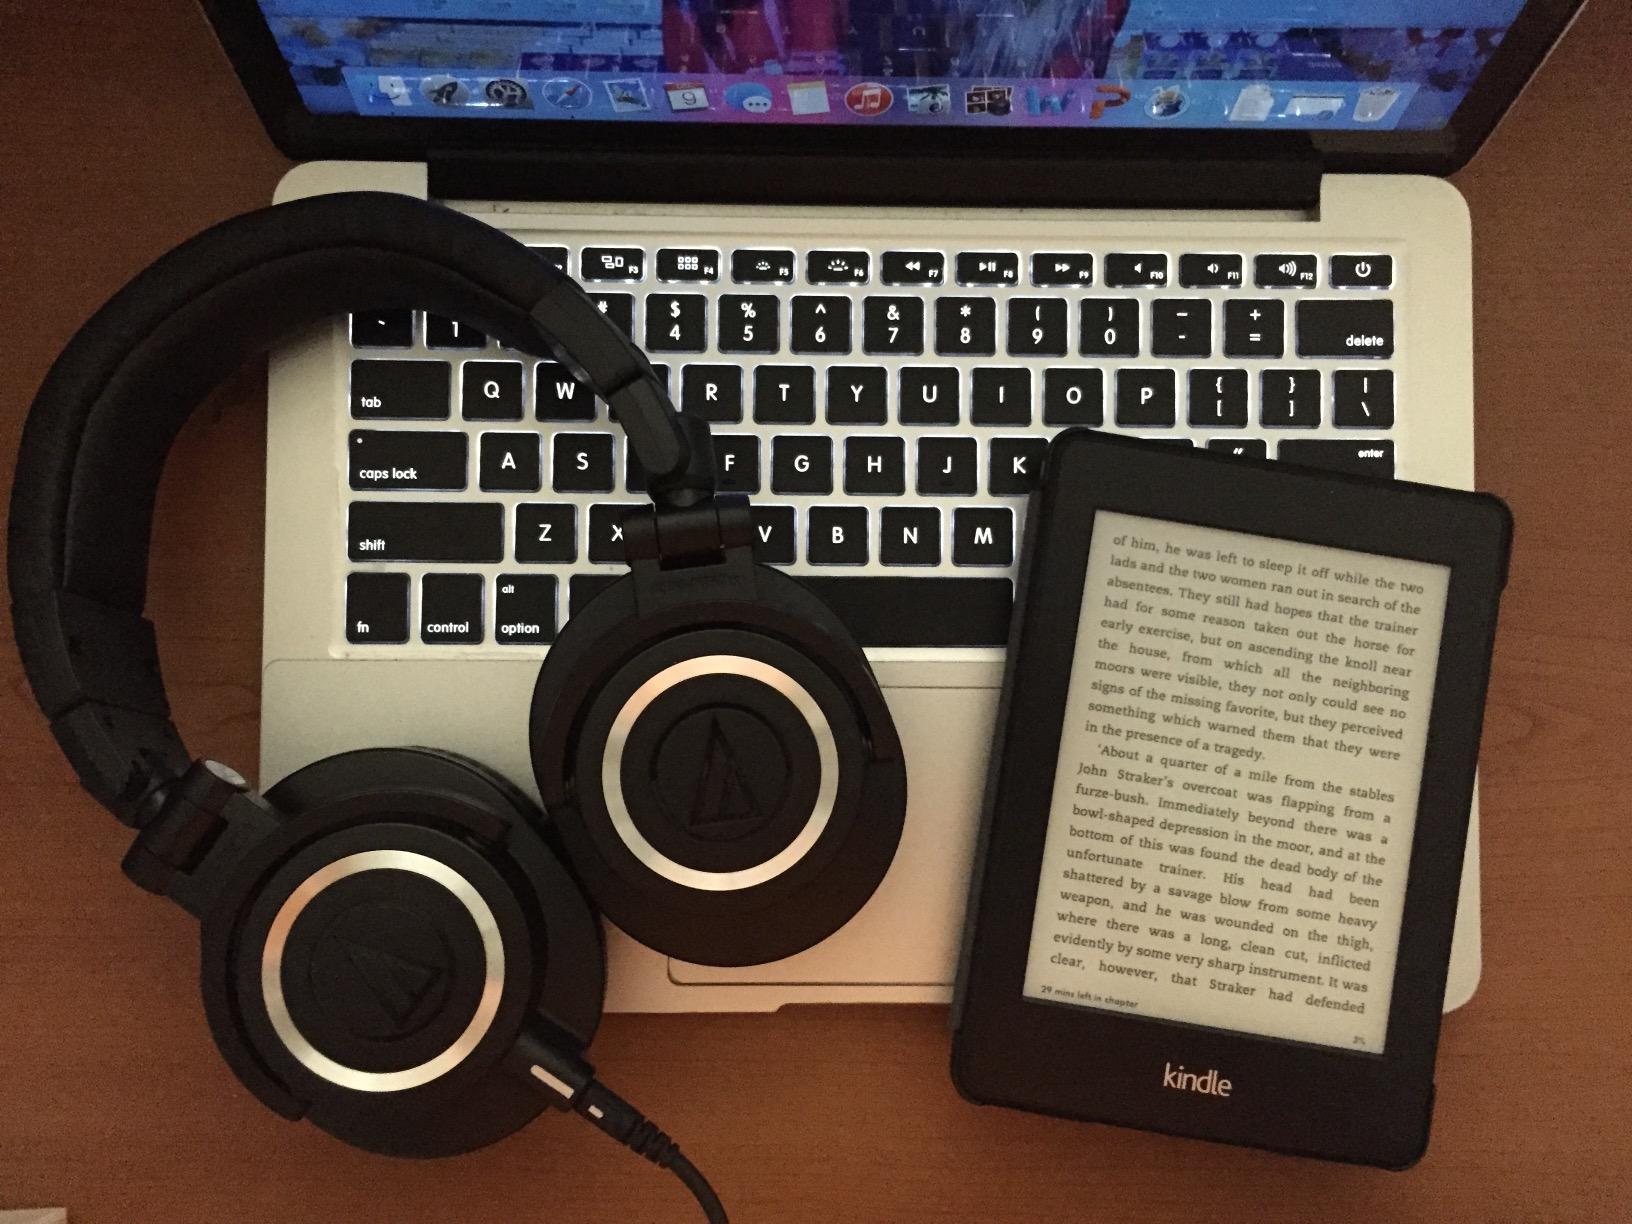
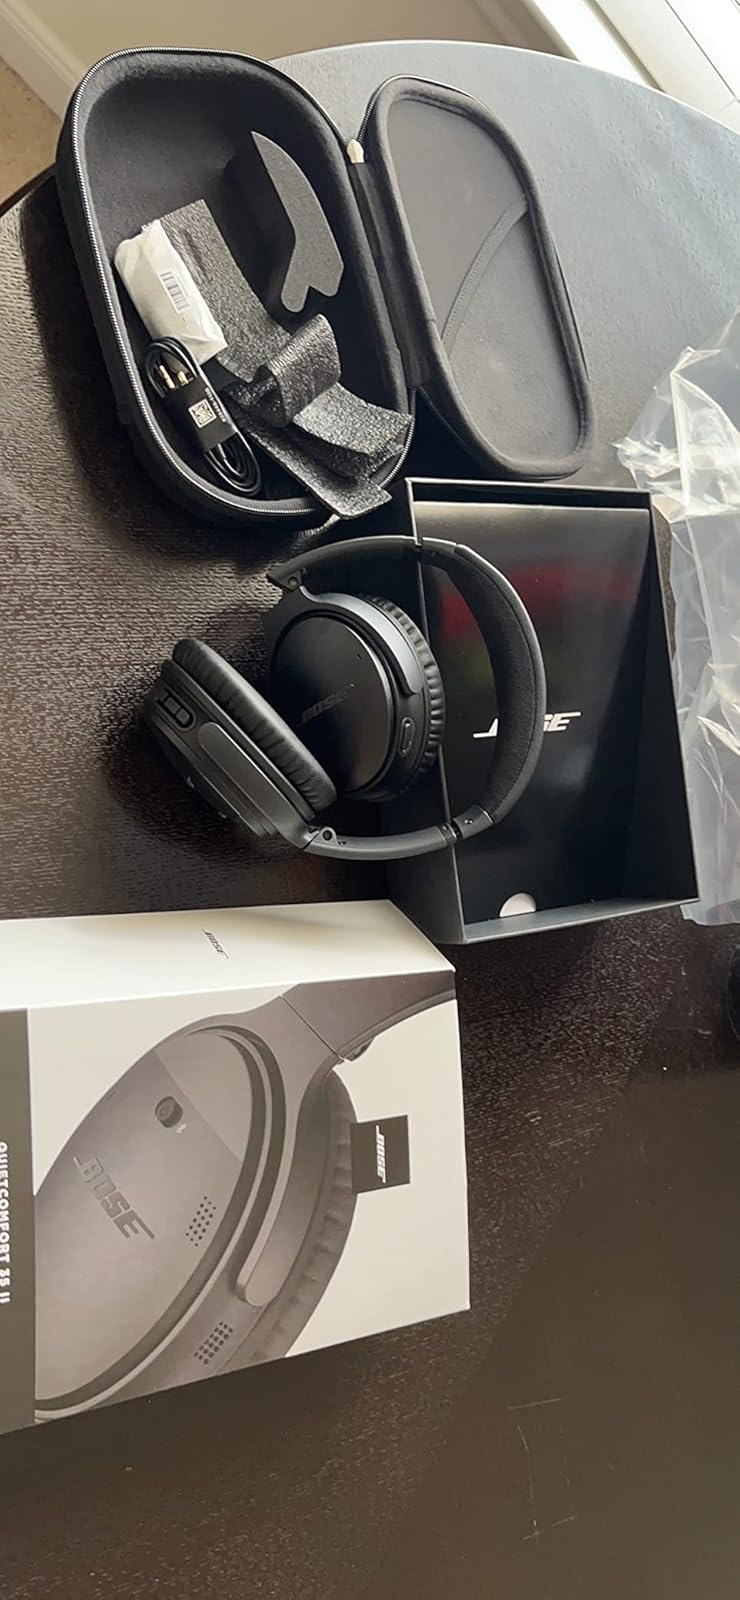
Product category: headphones
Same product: no